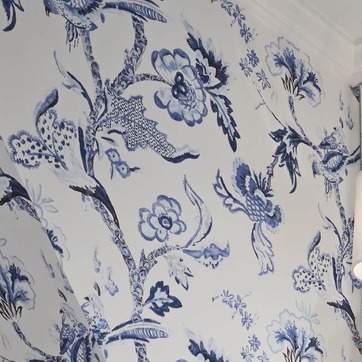
Material: wallpaper